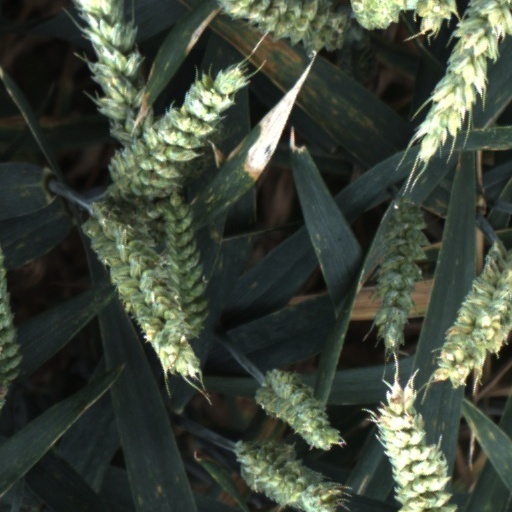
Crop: wheat